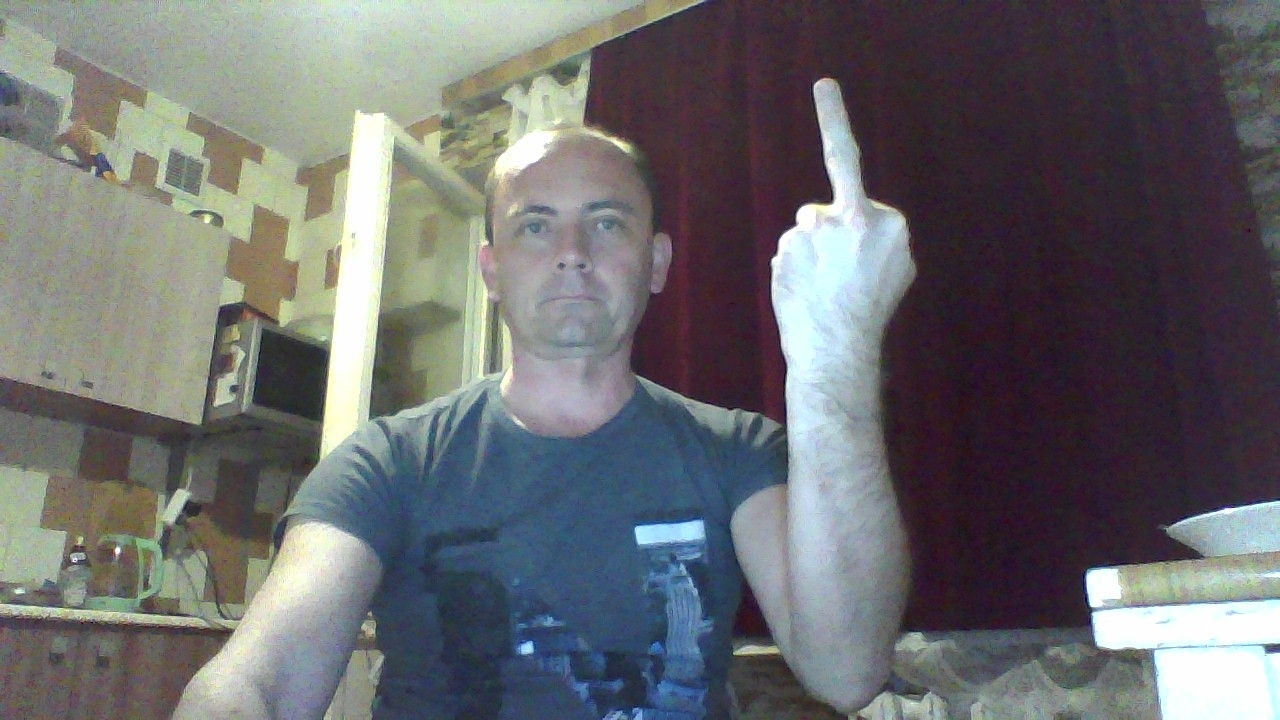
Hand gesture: middle_finger